Sky position (RA, Dec in degrees): 236.091, 5.031
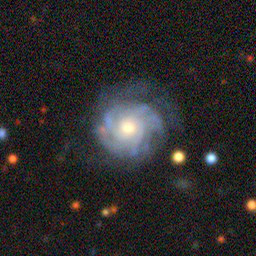
Galaxy morphology: Unbarred Tight Spiral Galaxies